Question: Please indicate a possible affordance area of the lie_on_bed that can be used for lying down
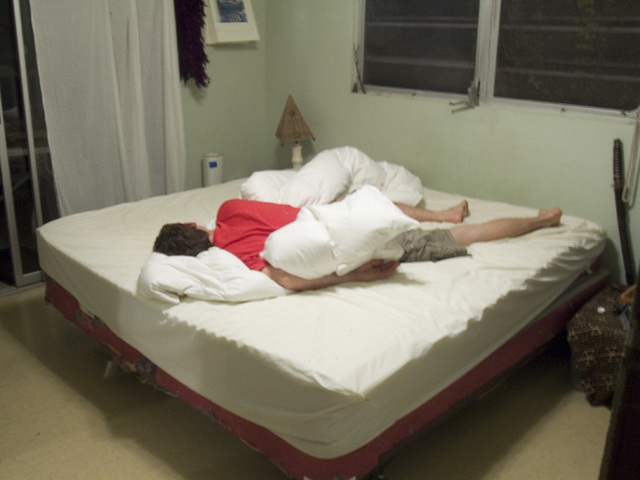
Answer: [25.5, 155.5, 608.5, 399.5]